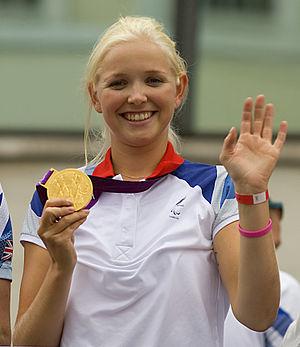
Pamela Relph, née le 14 novembre 1989 à Aylesbury, est une rameuse handisport britannique.